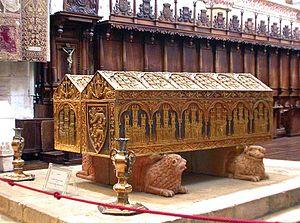
Aliénor d'Angleterre, née le 20 octobre 1162 au château de Domfront et morte le 31 octobre 1214 au Monastère royal de las Huelgas de Burgos, est une princesse royale issue de la dynastie Plantagenêt et devenue par mariage reine de Castille.